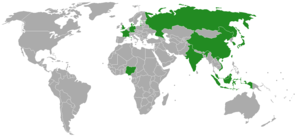
Nations participant à la Thomas Cup 2014.
La 28ᵉ édition du championnat du monde de badminton par équipes masculines, appelé également Thomas Cup, a lieu du 18 au 25 mai 2014 à New Delhi en Inde.